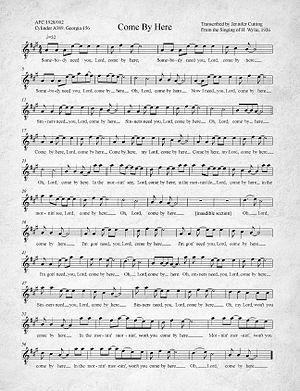
Kumbayah, Kum ba yah, ou Come by Here est une chanson de negro spiritual enregistrée pour la première fois dans les années 1920. Elle est devenue un standard de la chanson de feu de camp dans le scoutisme et les camps d'été et bénéficia d'une plus grande popularité au cours du folk revival des années 1950 et 1960.